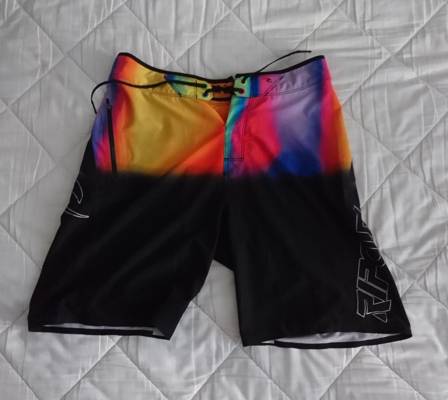
Waste category: clothes